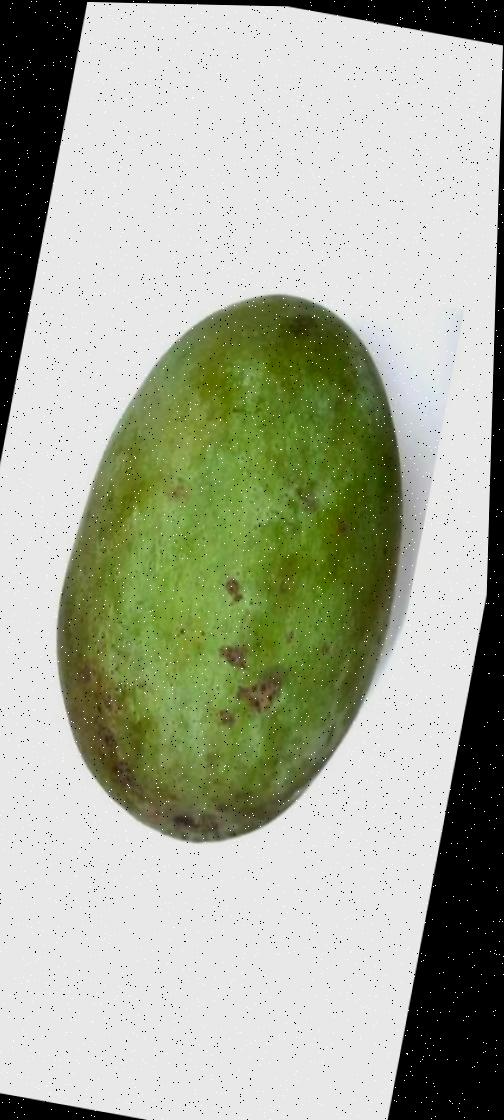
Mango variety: Fazli Classic